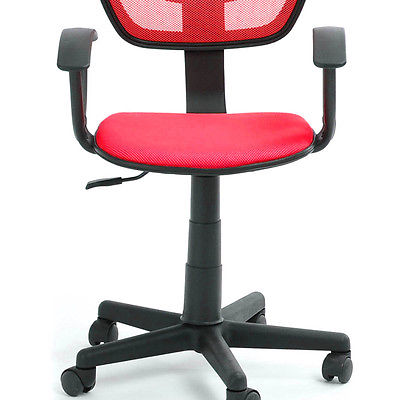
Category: chair